Mexican War of Independence

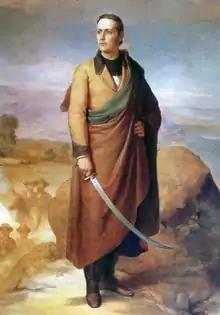
Mariano Matamoros.

Morelos was not ambitious to become leader of the insurgency, but it was clear that he was recognized by insurgents as its supreme military commander. He moved swiftly and decisively, stripping Rayón of power, dissolving the Supreme Junta, and in 1813, Morelos convened the Congress of Chilpancingo, also known as the Congress of Anáhuac. The congress brought together representatives of the insurgency together. Morelos formulated his Sentiments of the Nation, addressed to the congress. In point 1, he clearly and flatly states that "America is free and independent of Spain."